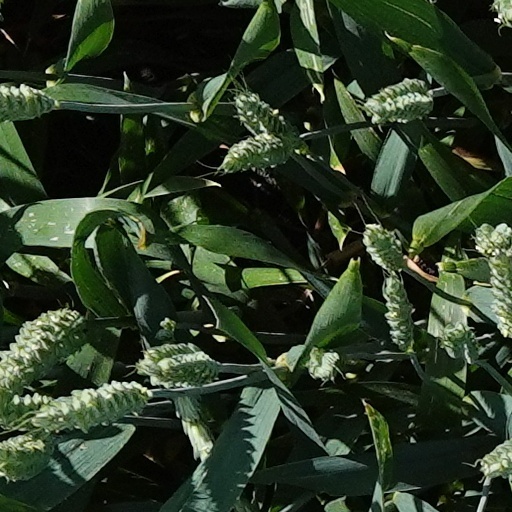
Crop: wheat